Lilou station

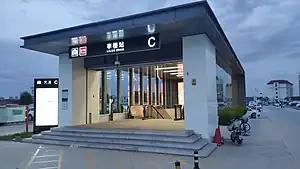

Lilou Station is an underground station on Line 1 of Tianjin Metro. The station is located in Jinnan District, Tianjin, China.